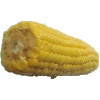
Label: Corn 1